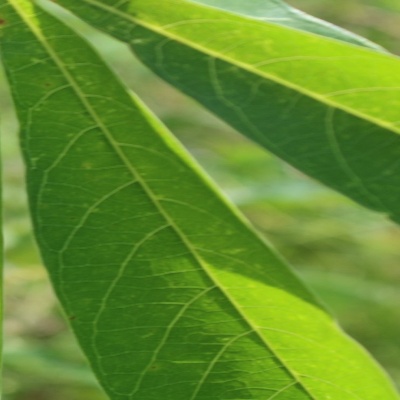
Crop: Cassava
Condition: green mite